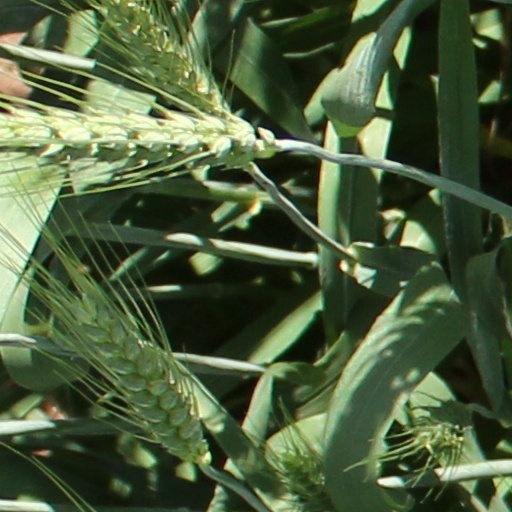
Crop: wheat